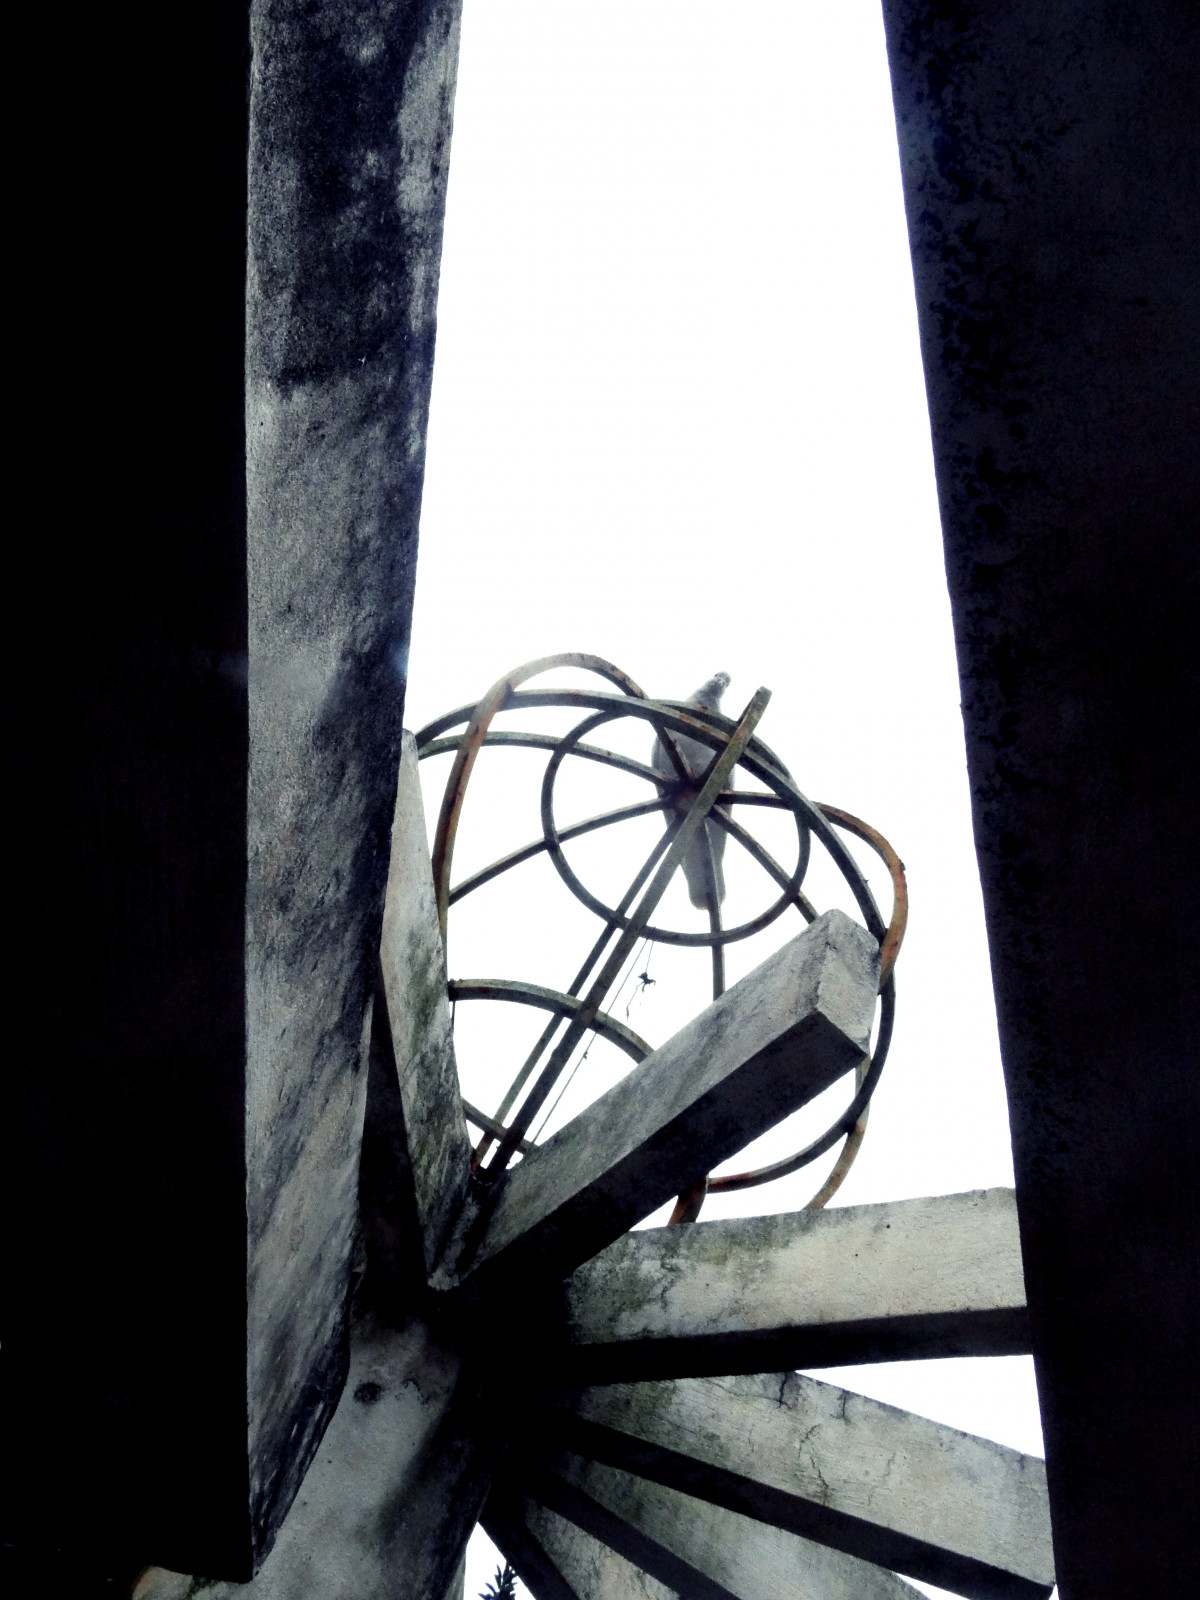
Tags: window, glass, blue, black, lighting, sculpture, art, iron